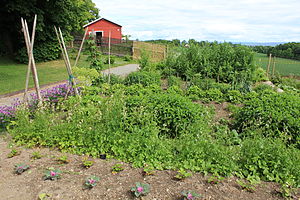
Køkkenhave
Køkkenhave i Norge
En køkkenhave er stedet, hvor havens grøntsager og urter dyrkes. Køkkenhaven kan dyrkes efter flere forskellige metoder, hvoraf den mest brugte i Danmark er rækkemetoden, hvor grønsagerne står på lange rækker. Rækkemetoden giver dog ikke de samme fordele som højbedmetoden, hvor man vil kunne få 4 gange så stort udbytte pr. kvadratmeter i forhold til rækkemetoden.